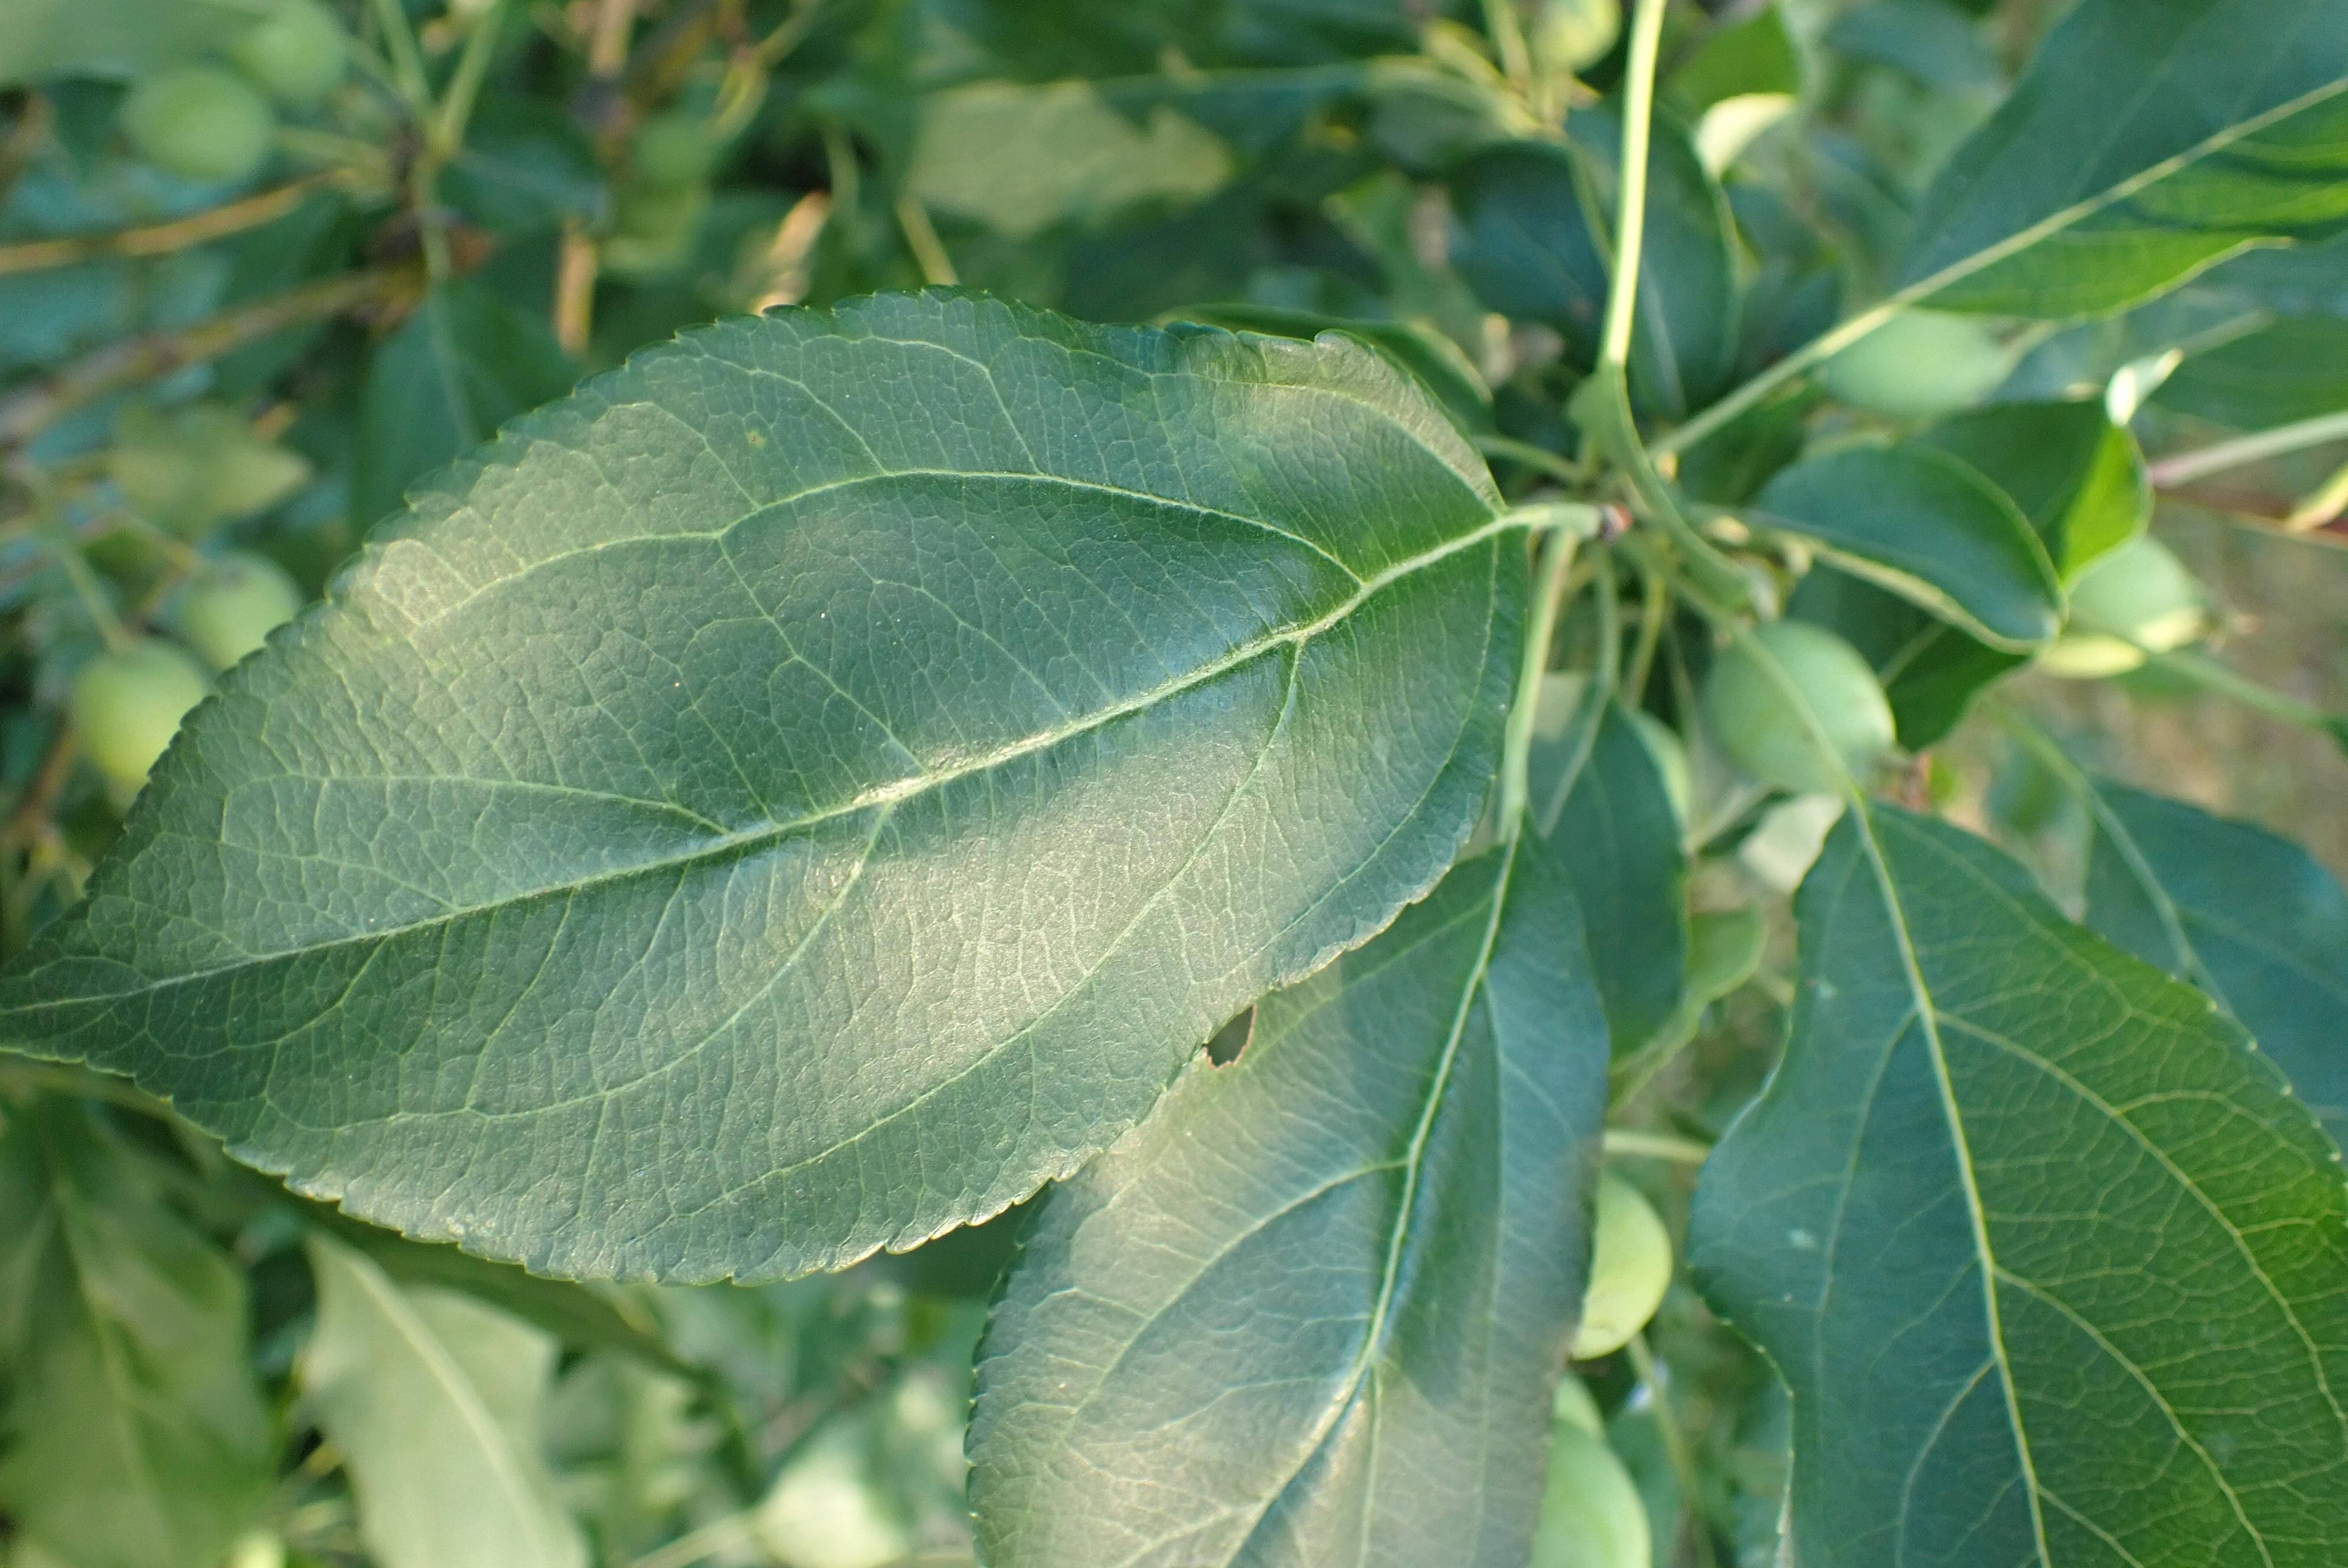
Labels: healthy